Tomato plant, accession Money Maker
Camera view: horizontal (90 deg, fisheye); turntable rotation: 90 degrees
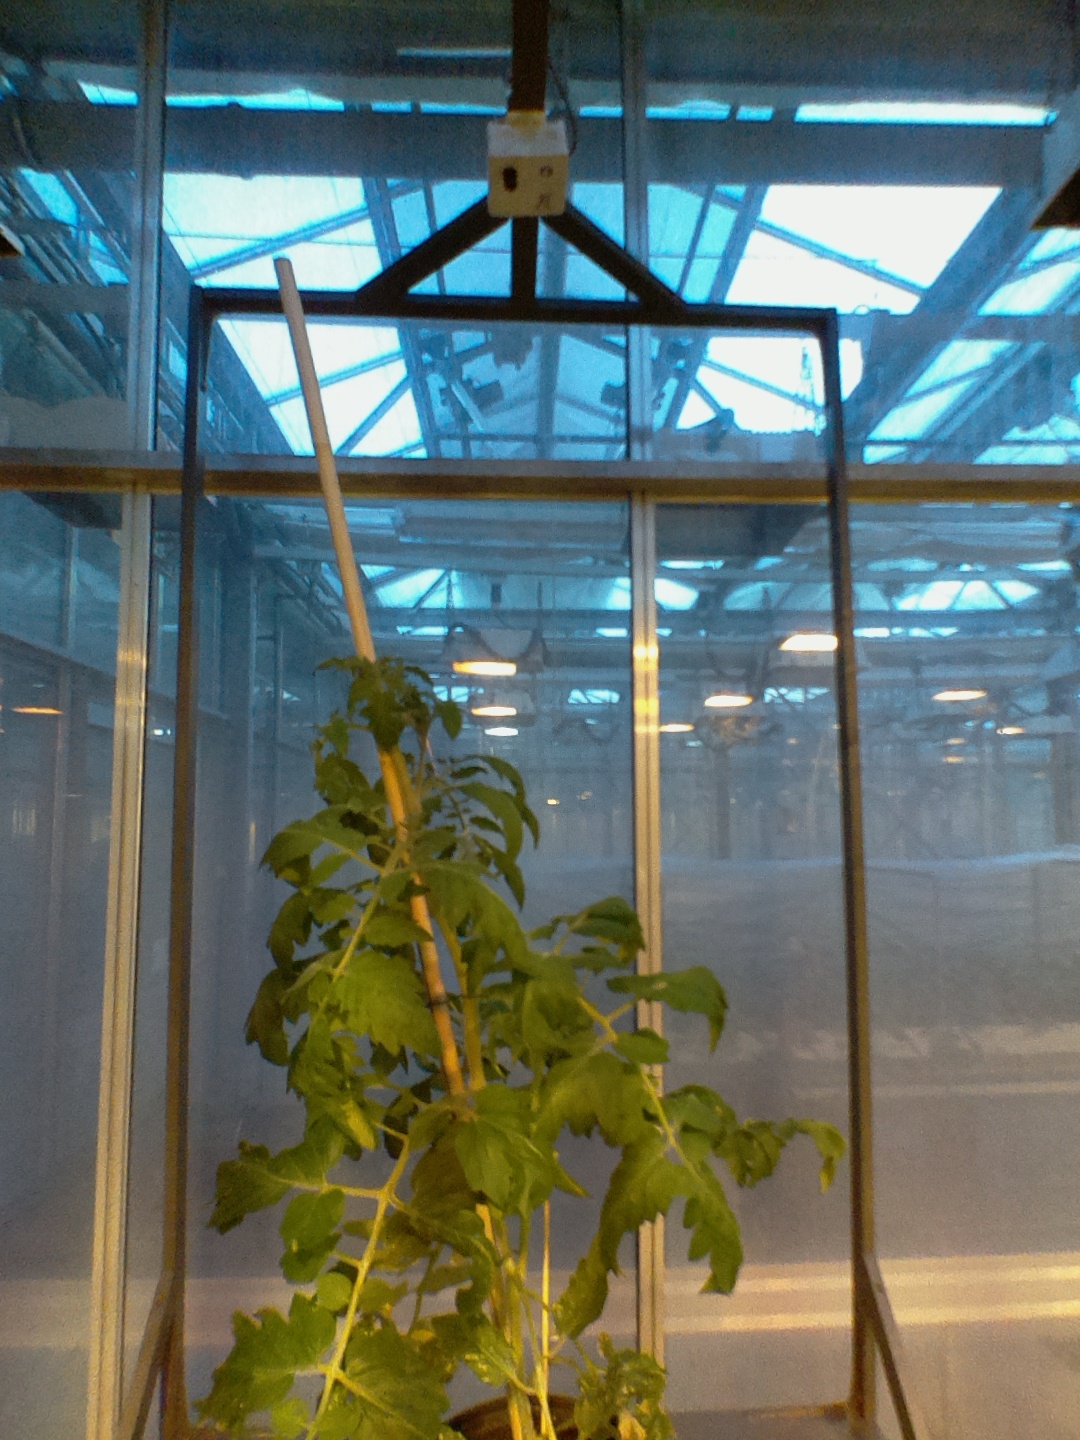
BBCH growth stage 60: First flowers open